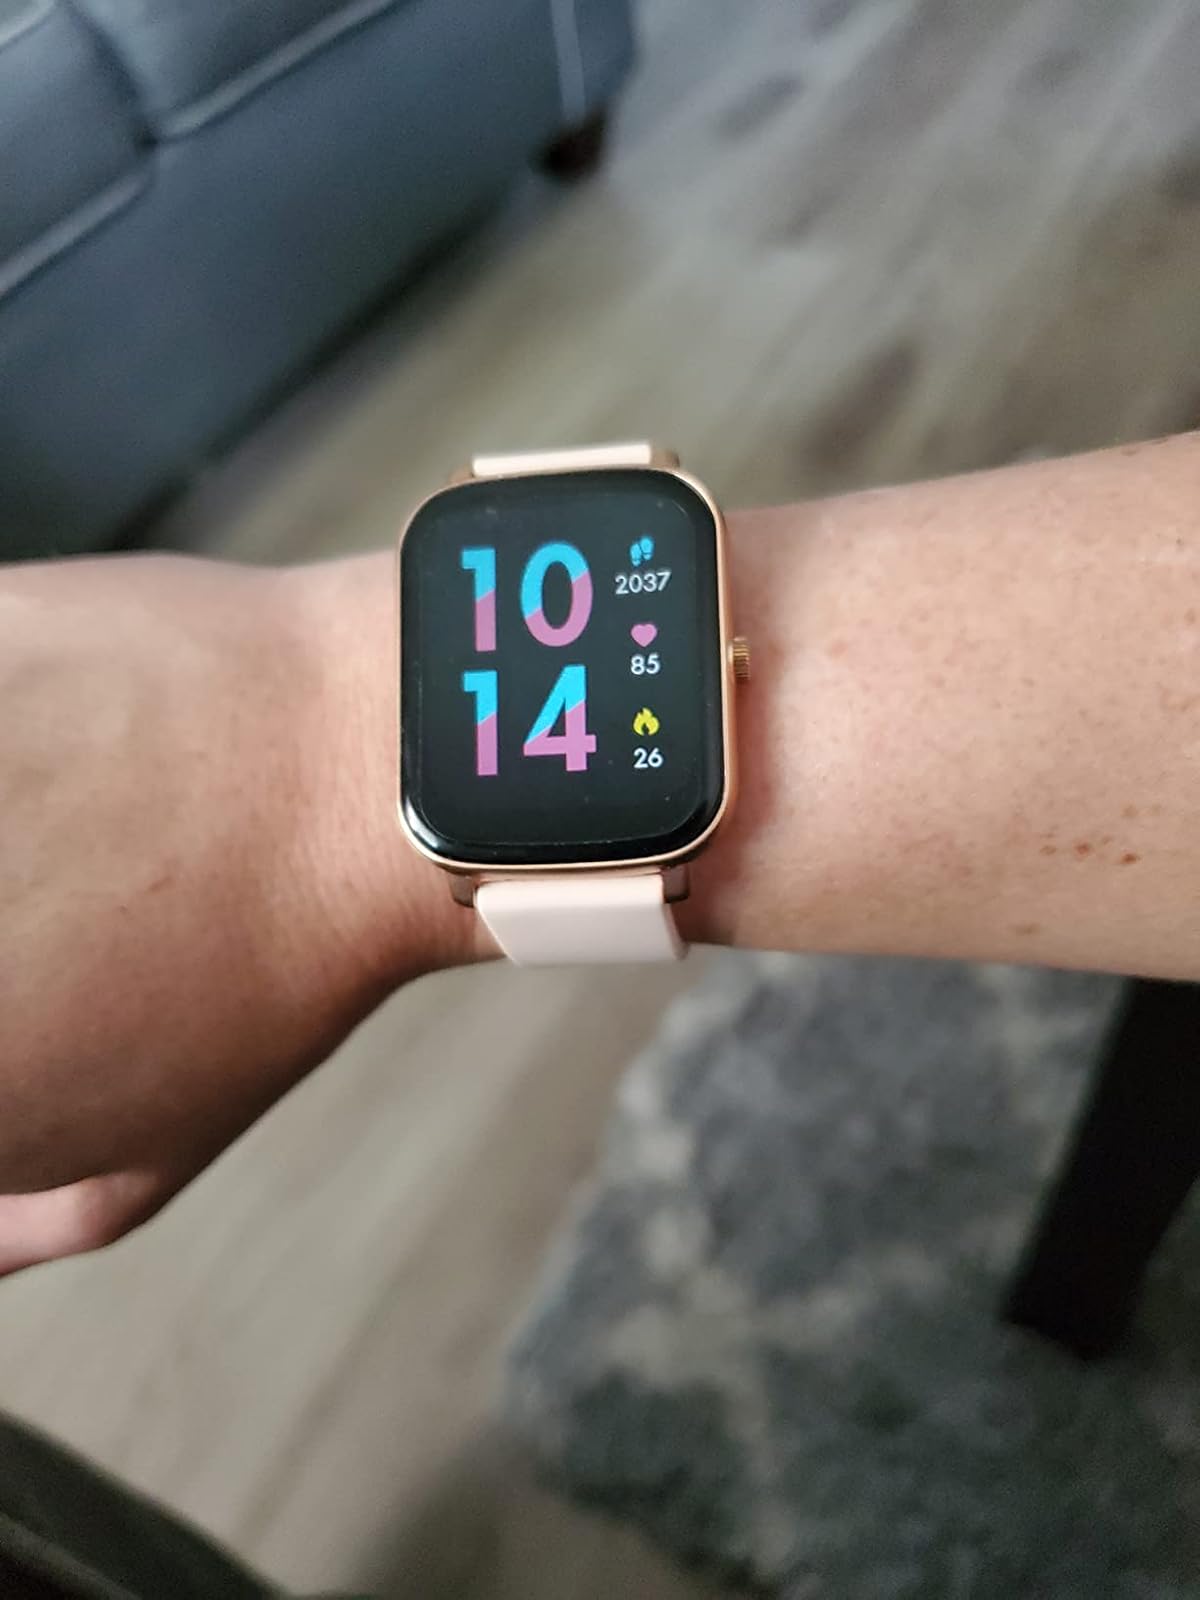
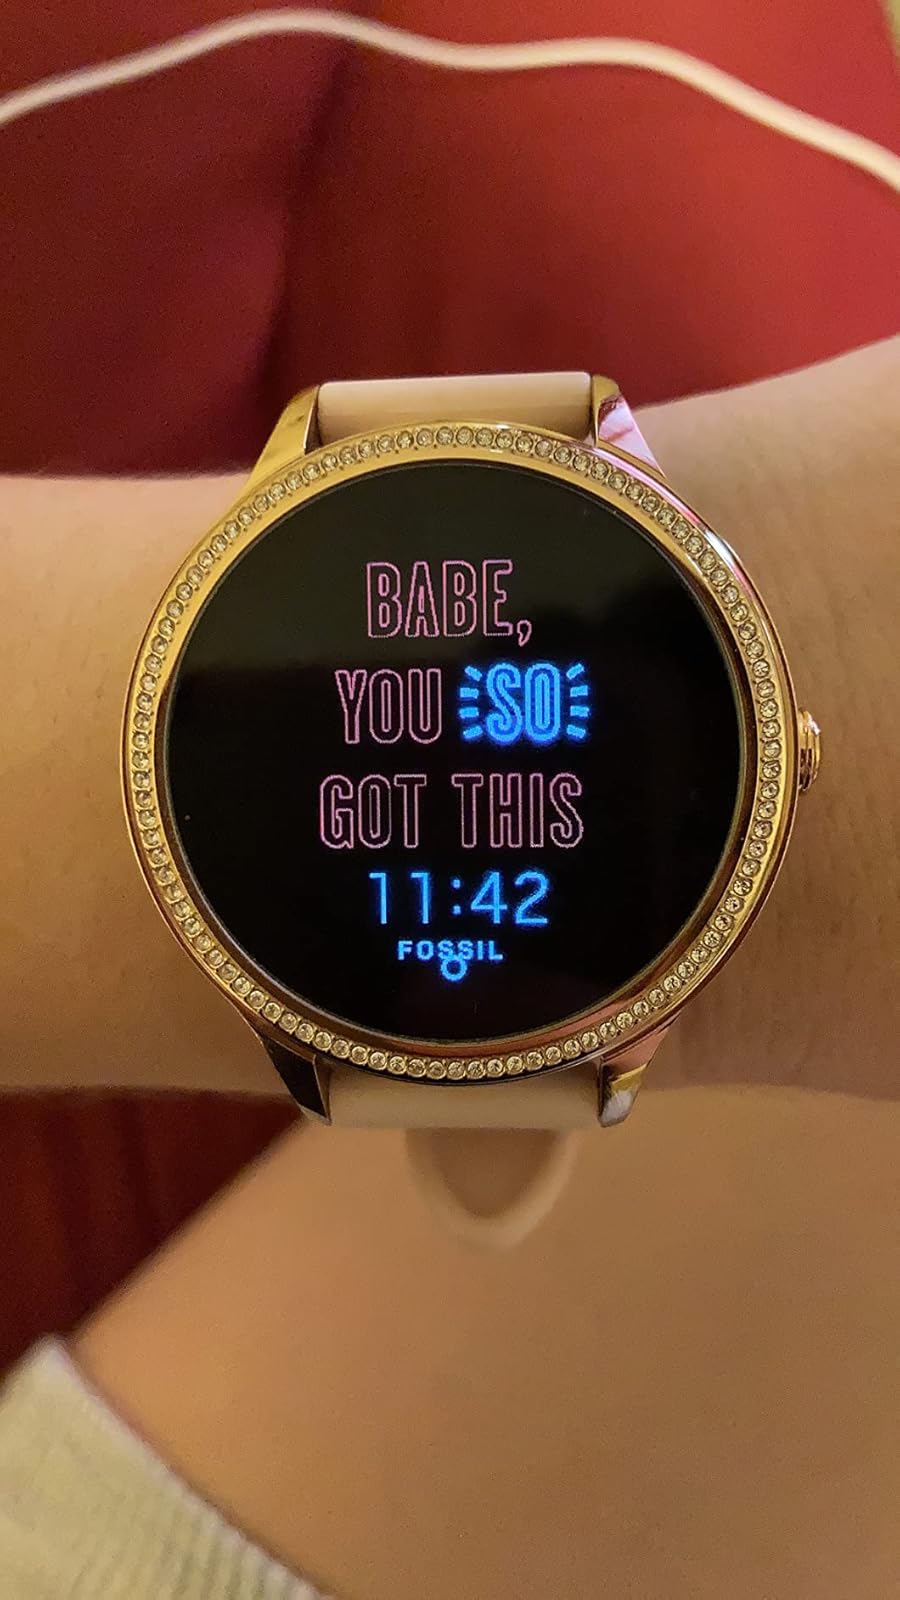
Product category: smartwatch
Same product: no